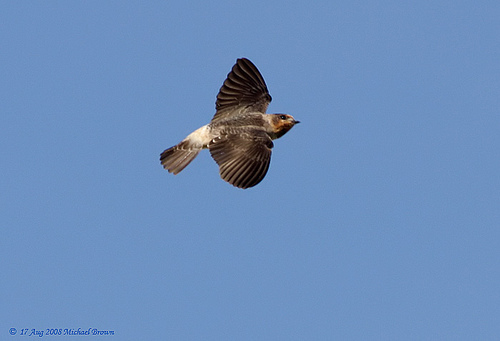
a small bird has a dark brown back, dark brown secondaries, and a light brown rump.
this bird has black wing and tail feathers, white uppertail covets, and a brown throat.
this charcoal colored bird with a white rump and brown throat, has a small bill.
this bird has shorter wings, a brown body with white under tail coverts.
this bird is black with white on its tail and has a very short beak.
the black wings are spreaded on the bird with a black and white tail
this bird has wings that are brown and has a short billa small bird with black and grey wings and body, a small spot of tufted muted yellow on the face, black eyes, black beak, and slight white just before the tail.
this bird has wings that are brown and has a short billthe bird has smooth feathers and a mostly dark body except the brown head and the small beak.
Species: Cliff Swallow